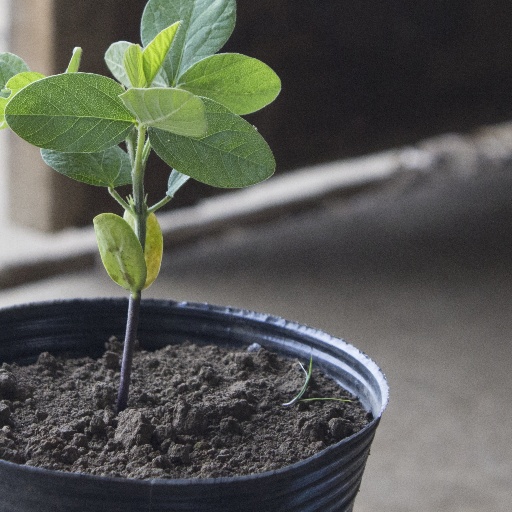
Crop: soybean